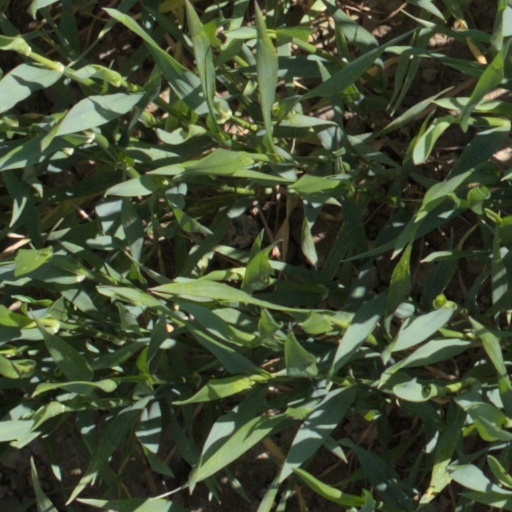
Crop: wheat